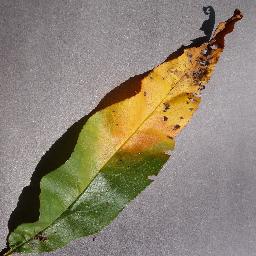
Label: Peach___Bacterial_spot